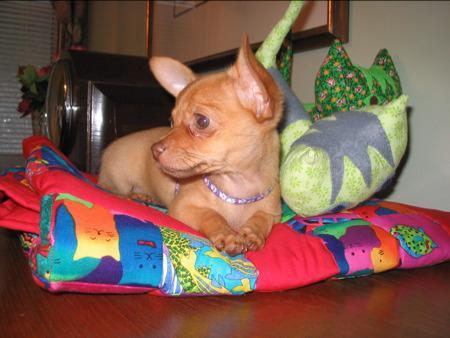
Chihuahua